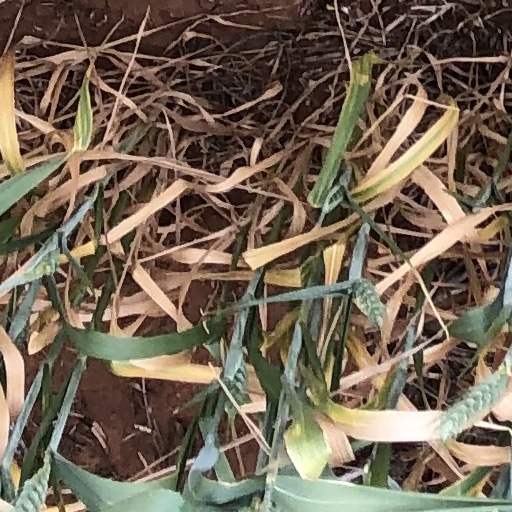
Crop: wheat